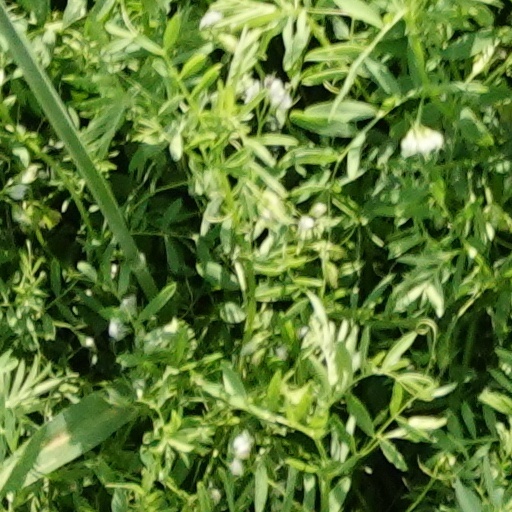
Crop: wheat